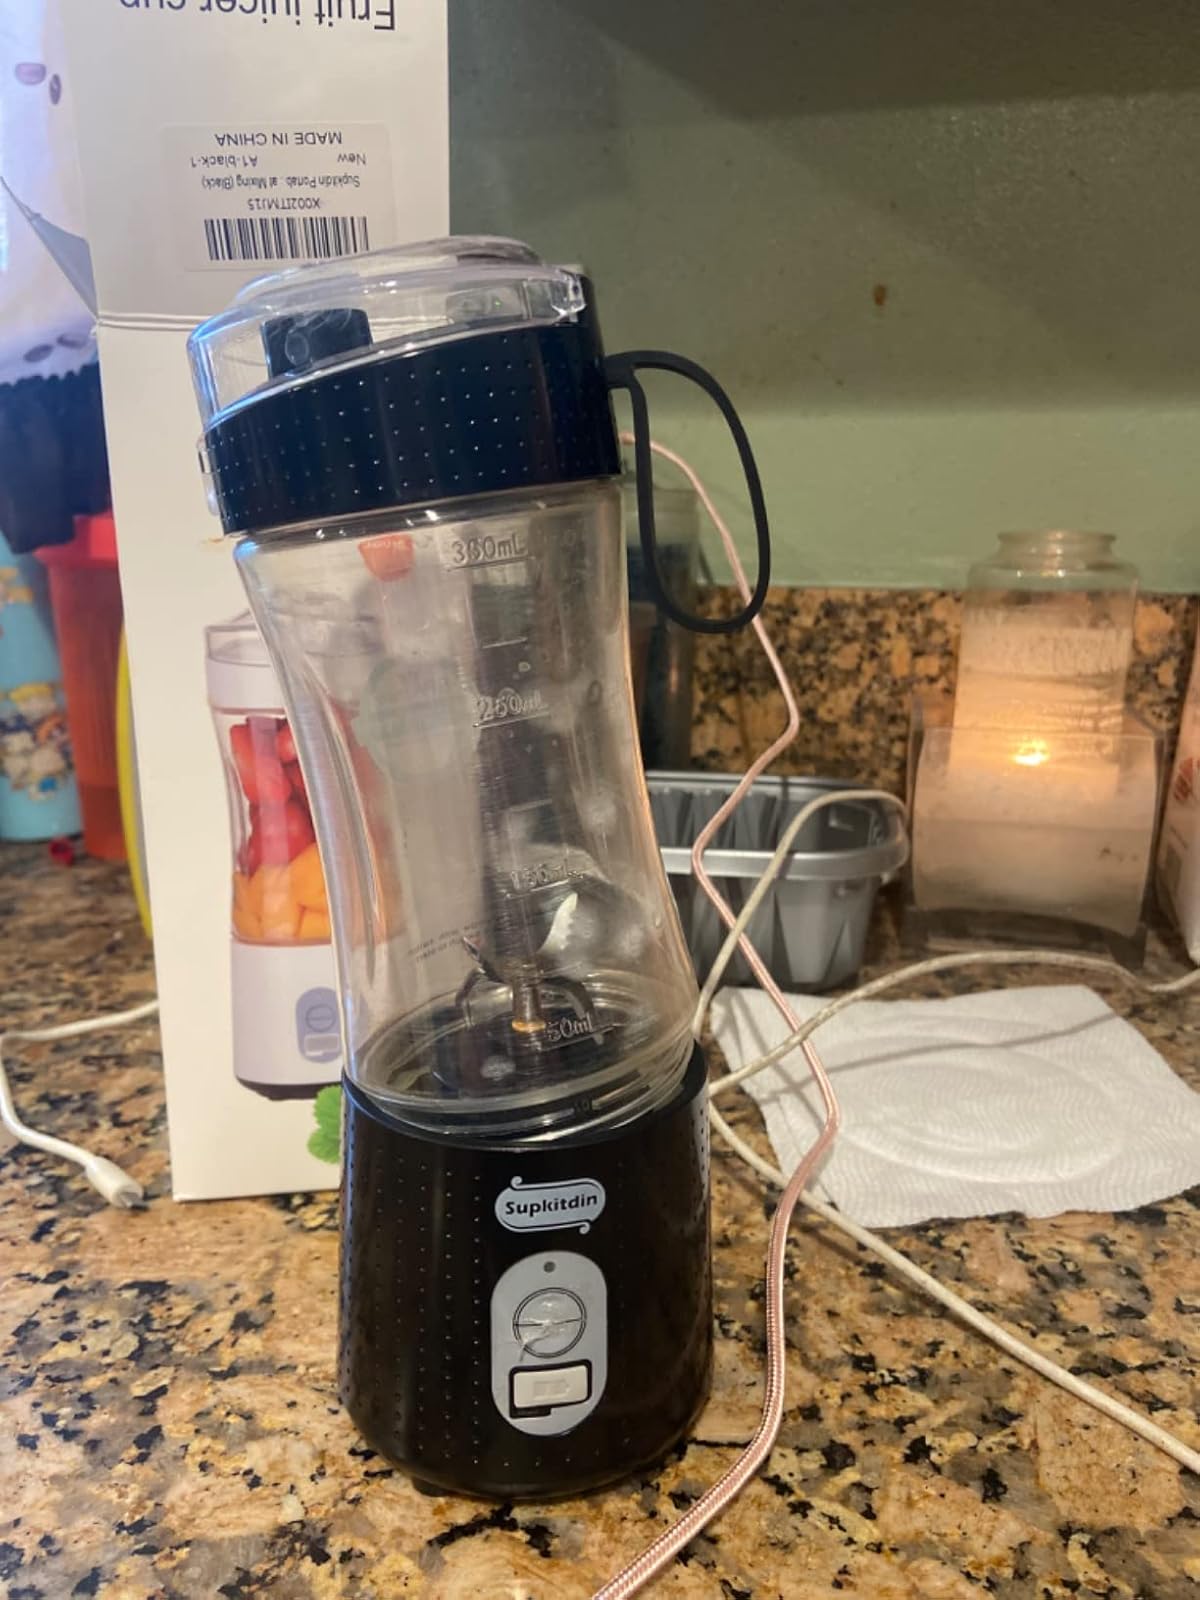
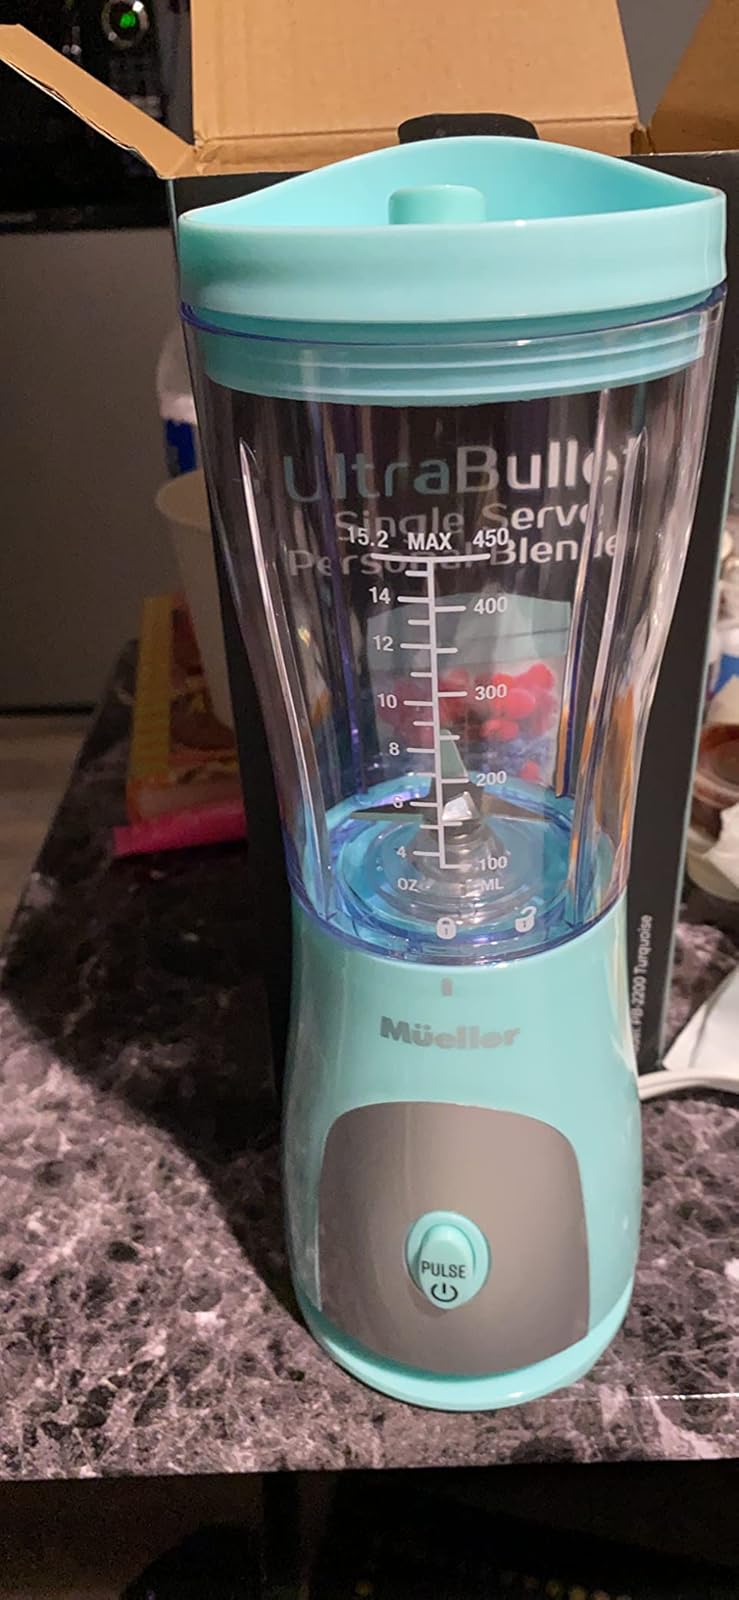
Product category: items_blender
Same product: no